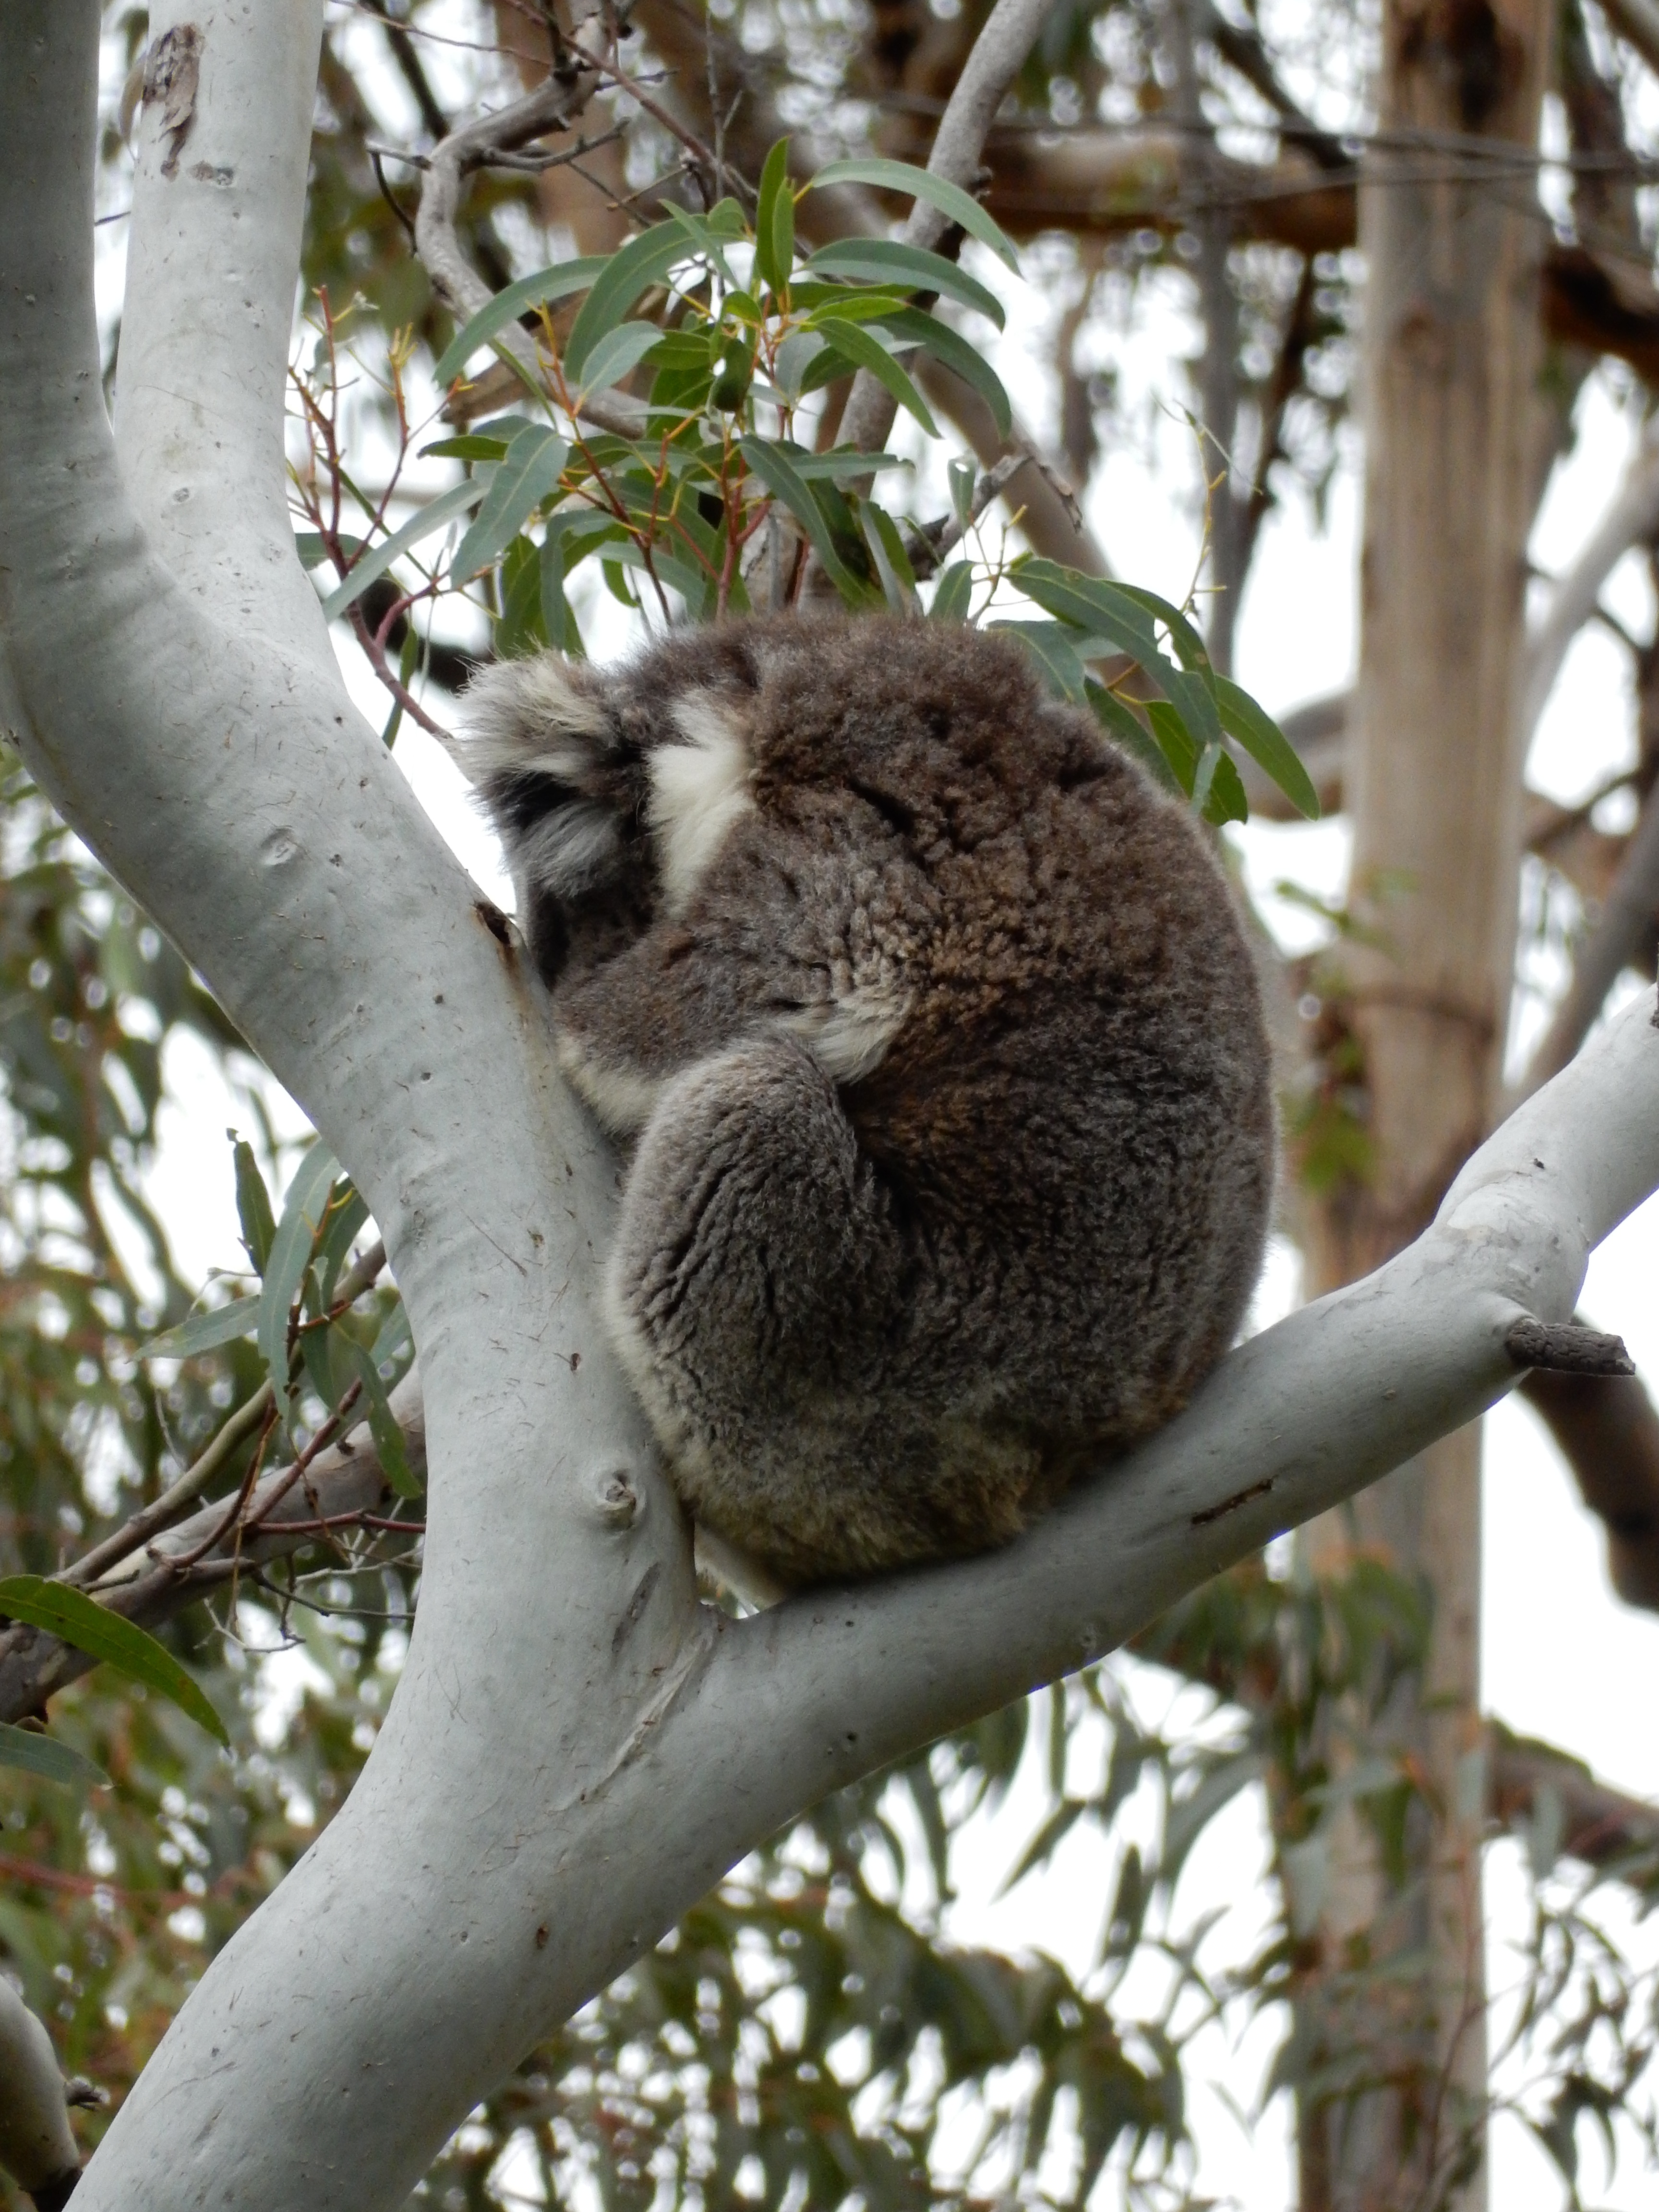
tree, nature, forest, branch, cute, wildlife, wild, zoo, sleeping, park, mammal, fauna, primate, australia, native, eucalyptus, furry, vertebrate, lemur, koala, marsupial, new world monkey